Charlie Chaplin (2002 film)

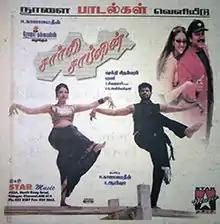
Poster

Charlie Chaplin is a 2002 Indian Tamil-language comedy film directed by Sakthi Chidambaram, starring Prabhu and Prabhu Deva in the lead roles. Abhirami, Gayathri Raguram and Livingston play other supporting roles. It was released on 15 February 2002, and became a commercial success. Prabhu won the Tamil Nadu State Film Award Special Prize for his performance in the film. The film's commercial success led to remakes in several languages, such as in Telugu as "Pellam Oorelithe", Hindi as "No Entry", Malayalam as "Happy Husbands", Kannada as "Kalla Malla Sulla", Marathi as "No Entry Pudhe Dhoka Aahey" and in Bengali as "Kelor Kirti".